54-40 (band)

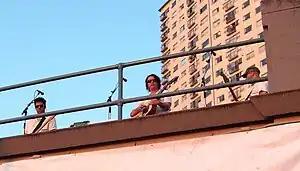
Dave Genn, Neil Osborne and Brad Merritt at the Vancouver ShoreFest in 2009

54-40 (often stylized 54•40) is a Canadian rock band from Tsawwassen, Delta, British Columbia. The band take their name from the slogan "54-40 or Fight!", coined to express the unsuccessful expansionist agenda of James K. Polk's presidency, which was intent upon controlling a contested U.S.-Canada border area in the Oregon boundary dispute. 54-40 has had a successful career, with four of their albums being certified platinum in Canada. The band has been nominated for eight Juno Awards. Between 1996 and 2016, 54-40 were among the top 150 best-selling Canadian artists in Canada and among the top 50 best-selling Canadian bands in Canada.